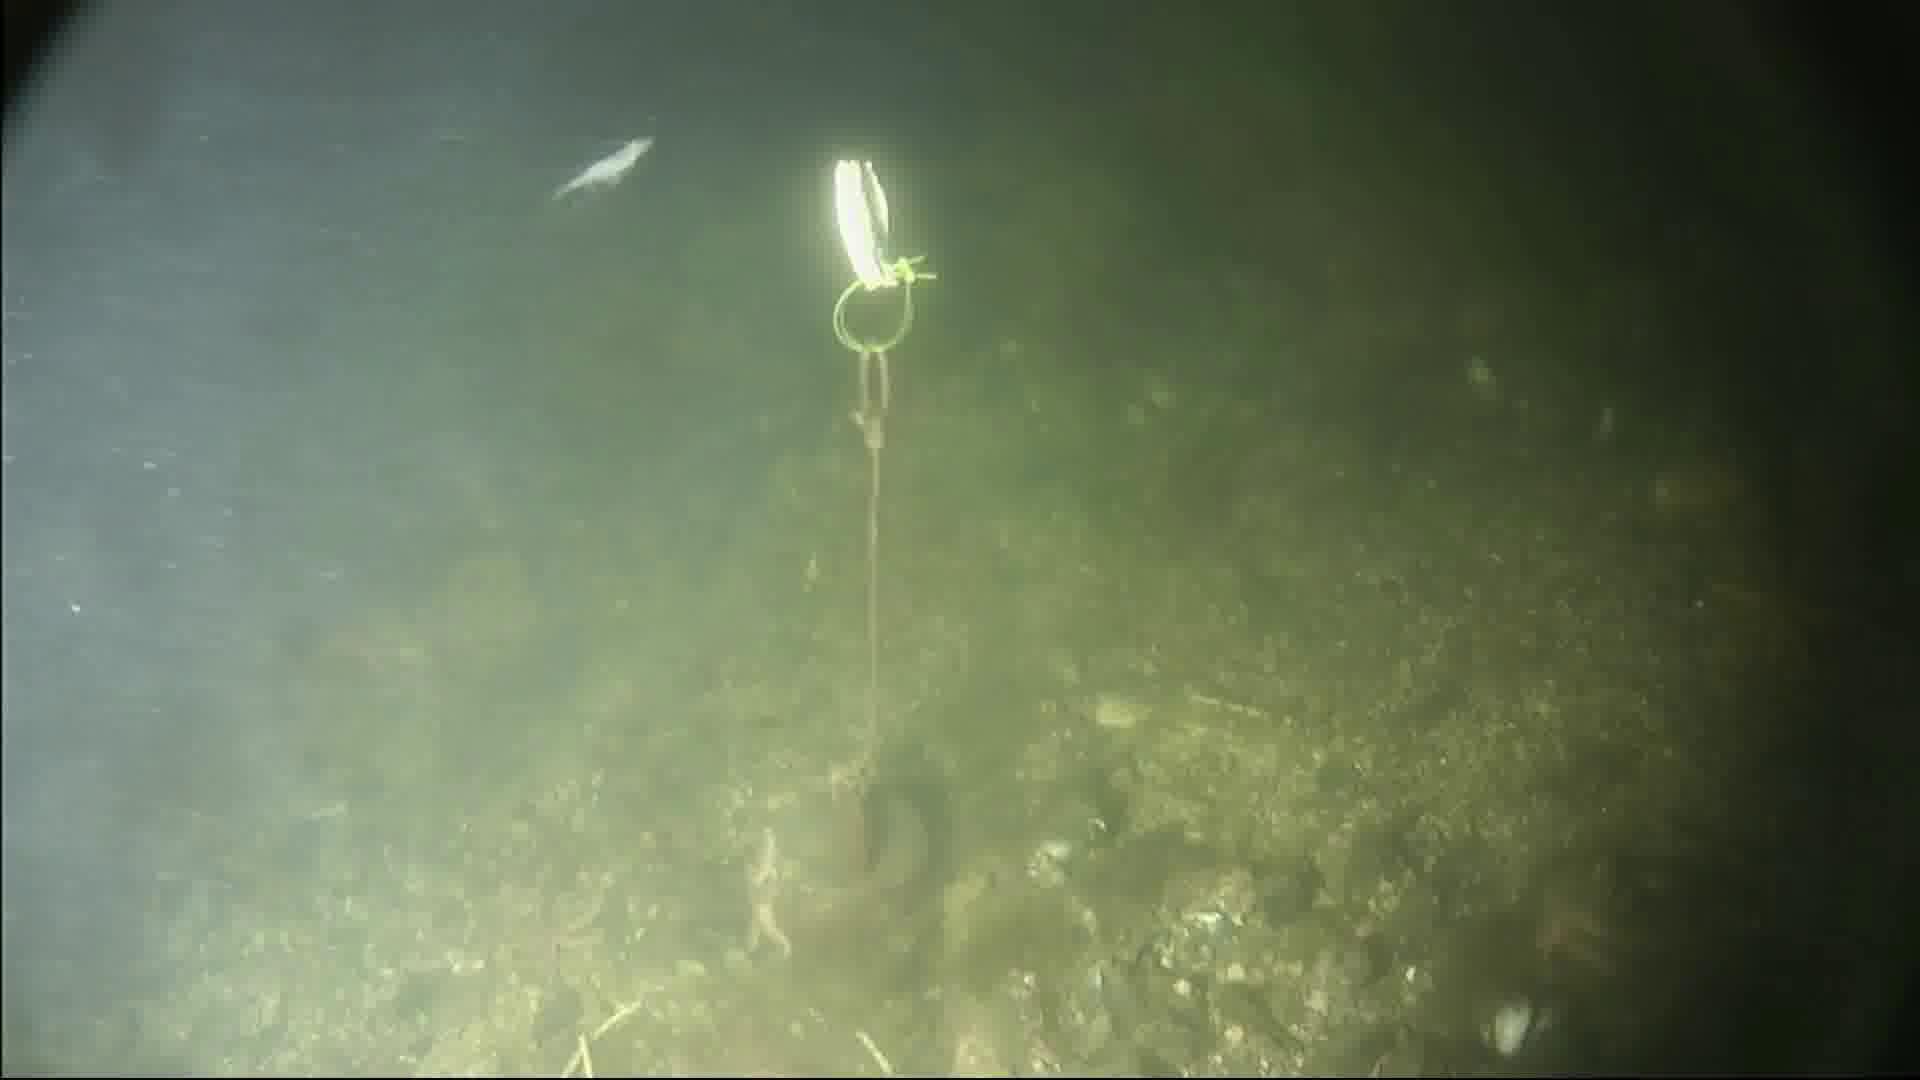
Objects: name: shrimp
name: starfish